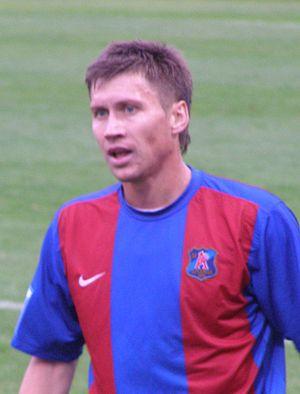
Sergiy Symonenko est un footballeur ukrainien, né le 12 juin 1981 à Koupiansk. Il évolue au poste de défenseur central.